High Sierra (film)

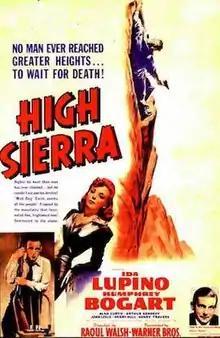
Theatrical release poster

High Sierra is a 1941 American film noir directed by Raoul Walsh, written by William R. Burnett and John Huston from the novel by Burnett, and starring Ida Lupino and Humphrey Bogart. Its plot follows a career criminal who becomes involved in a jewel heist in a resort town in California's Sierra Nevada, along with a young former taxi dancer (Lupino).